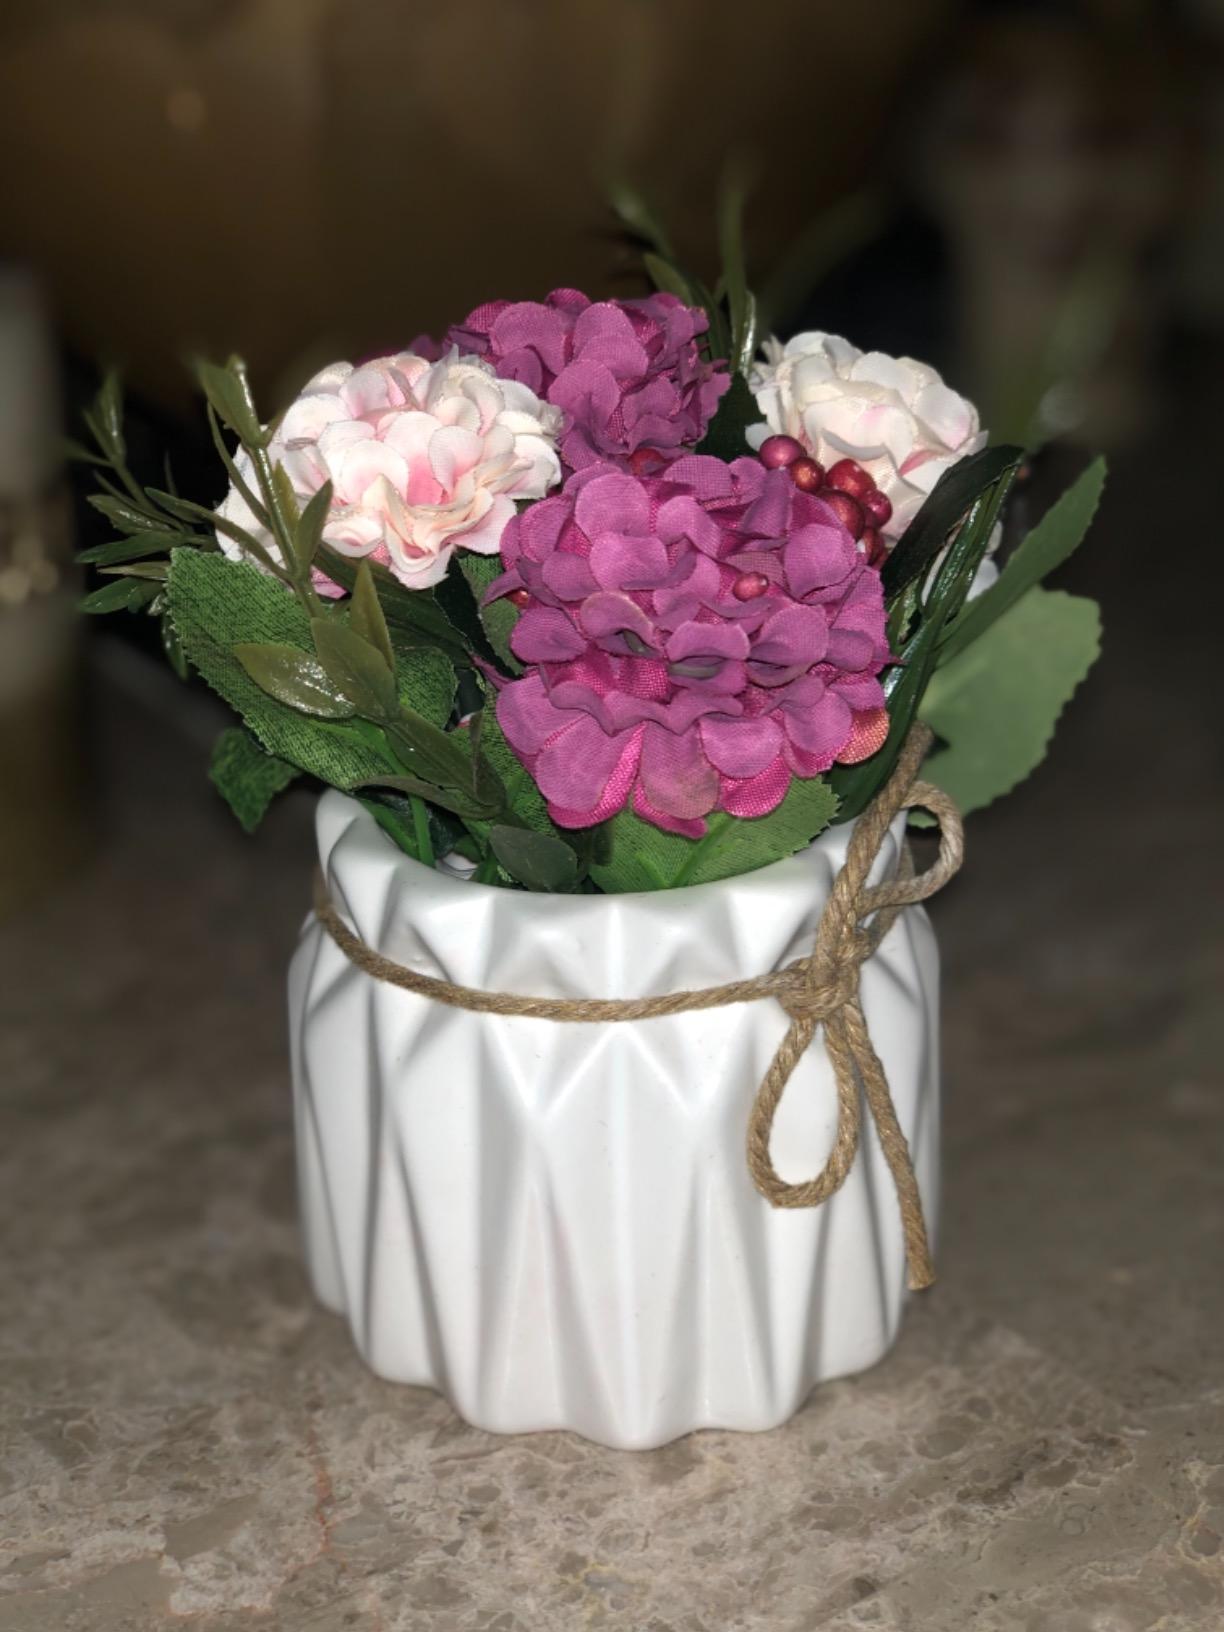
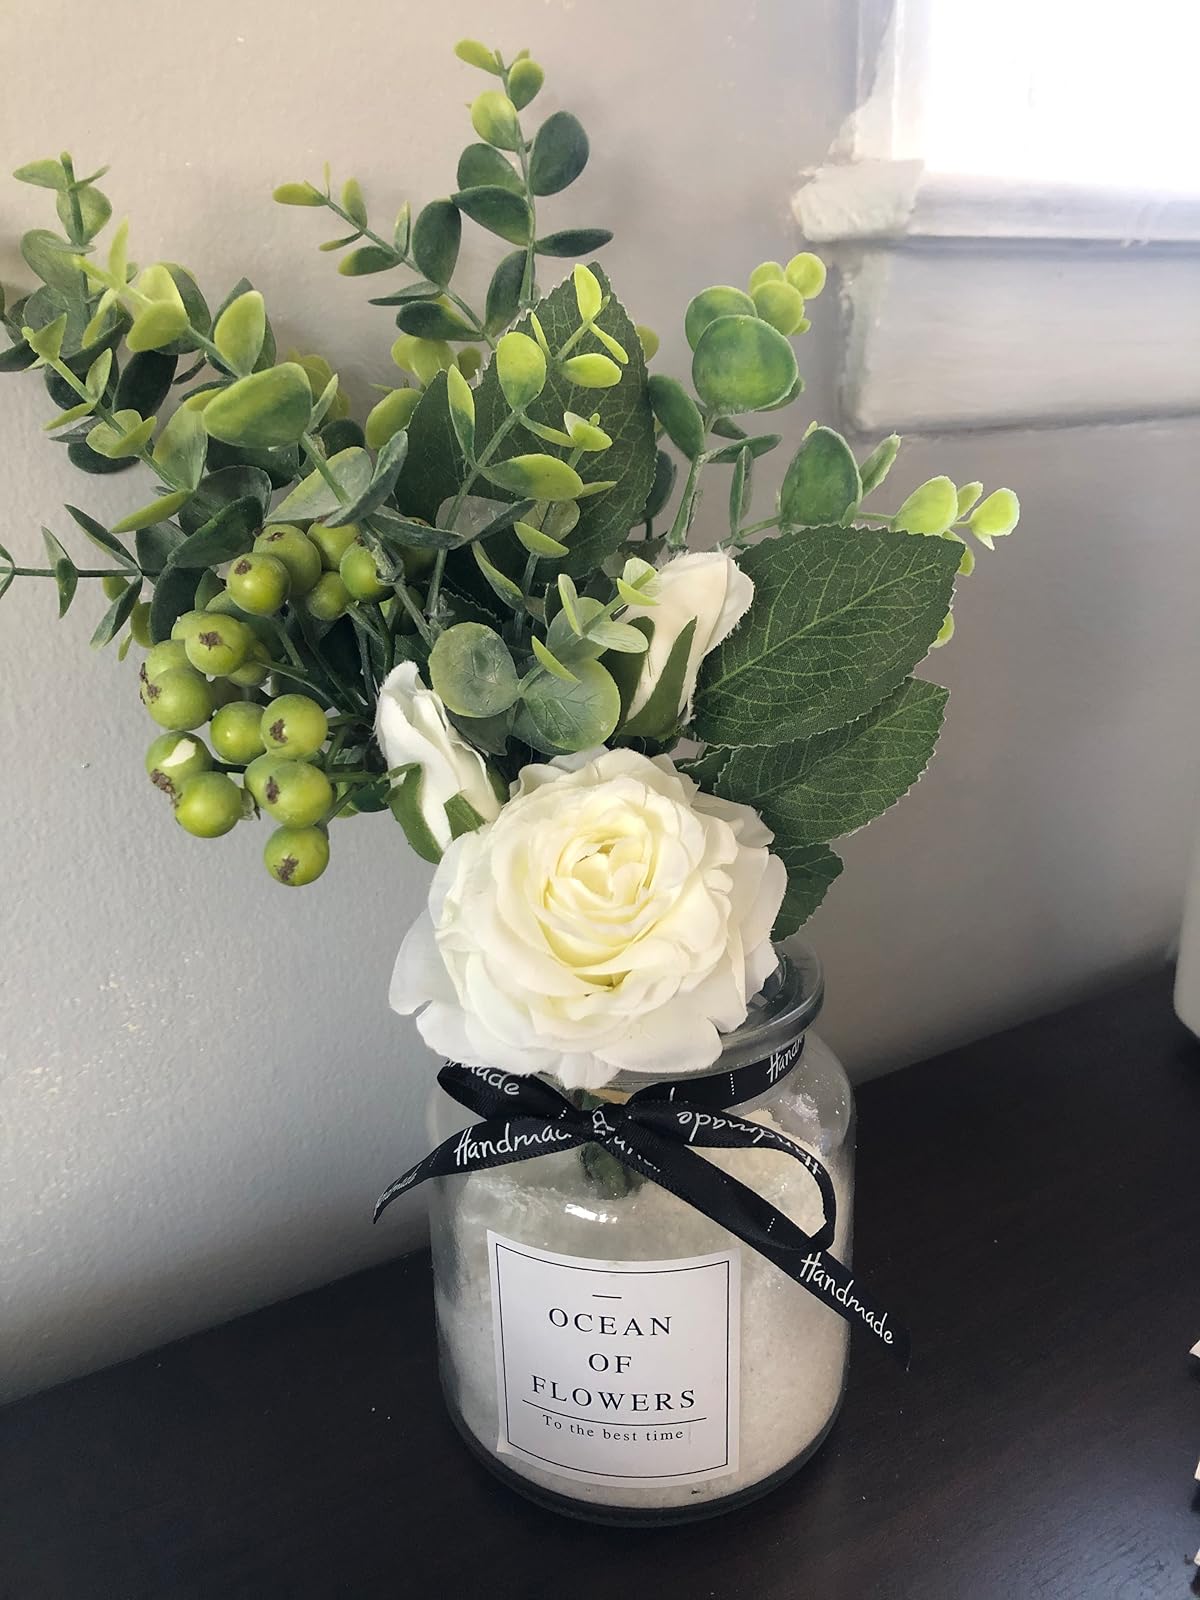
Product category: vase
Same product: no